Cerebral palsy sport classification

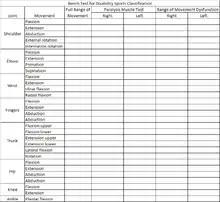
A standard bench press form used to for functional classification for wheelchair sportspeople.

One of the standard means of assessing functional classification is the bench test, which is used in swimming, lawn bowls and wheelchair fencing. Using the Adapted Research Council (MRC) measurements, muscle strength is tested using the bench press for a variety of disabilities a muscle being assessed on a scale of 1 to 5 for people with cerebral palsy and other issues with muscle spasticity. A 1 is for no functional movement of the muscle or where there is no motor coordination. A 2 is for normal muscle movement range not exceeding 25% or where the movement can only take place with great difficult and, even then, very slowly. A 3 is where normal muscle movement range does not exceed 50%. A 4 is when normal muscle movement range does not exceed 75% and or there is slight in-coordination of muscle movement. A 5 is for normal muscle movement.